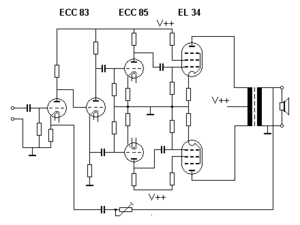
Les symboles électroniques sont largement utilisés pour représenter les composants des circuits électroniques. Cet article a
Un push–pull est un montage électronique cascode amplificateur de tension qui relie à la sortie deux composants actifs travaillant en opposition de phase, relié l'un au plus de l'alimentation, l'autre au moins.